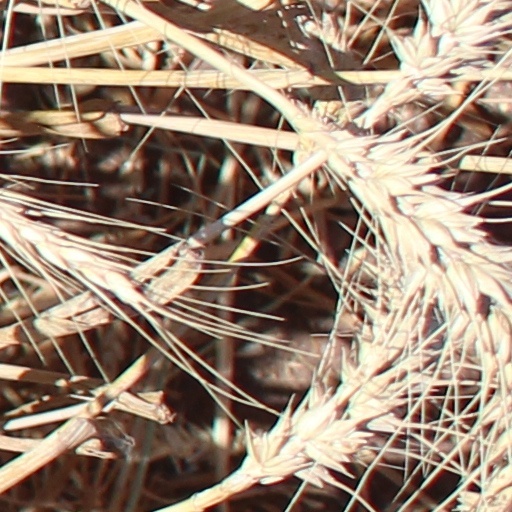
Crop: wheat